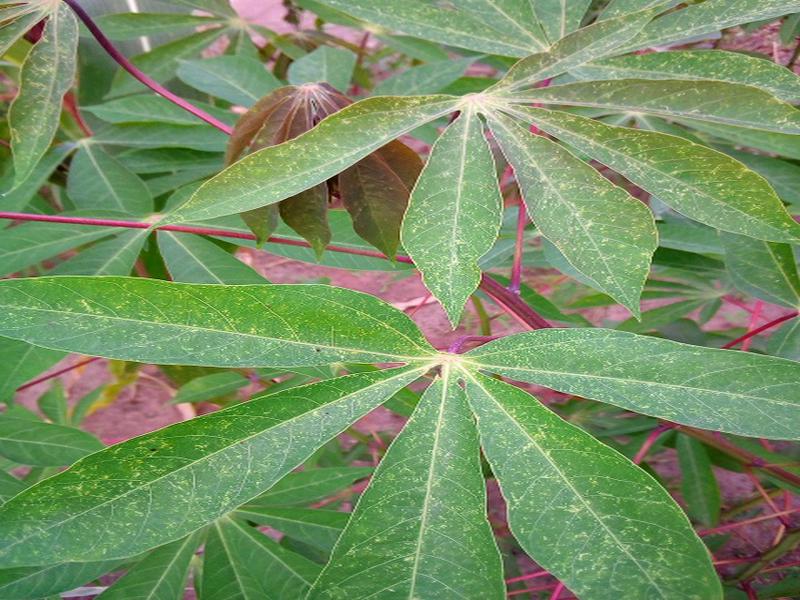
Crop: cassava
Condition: green_mottle